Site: brandenburg
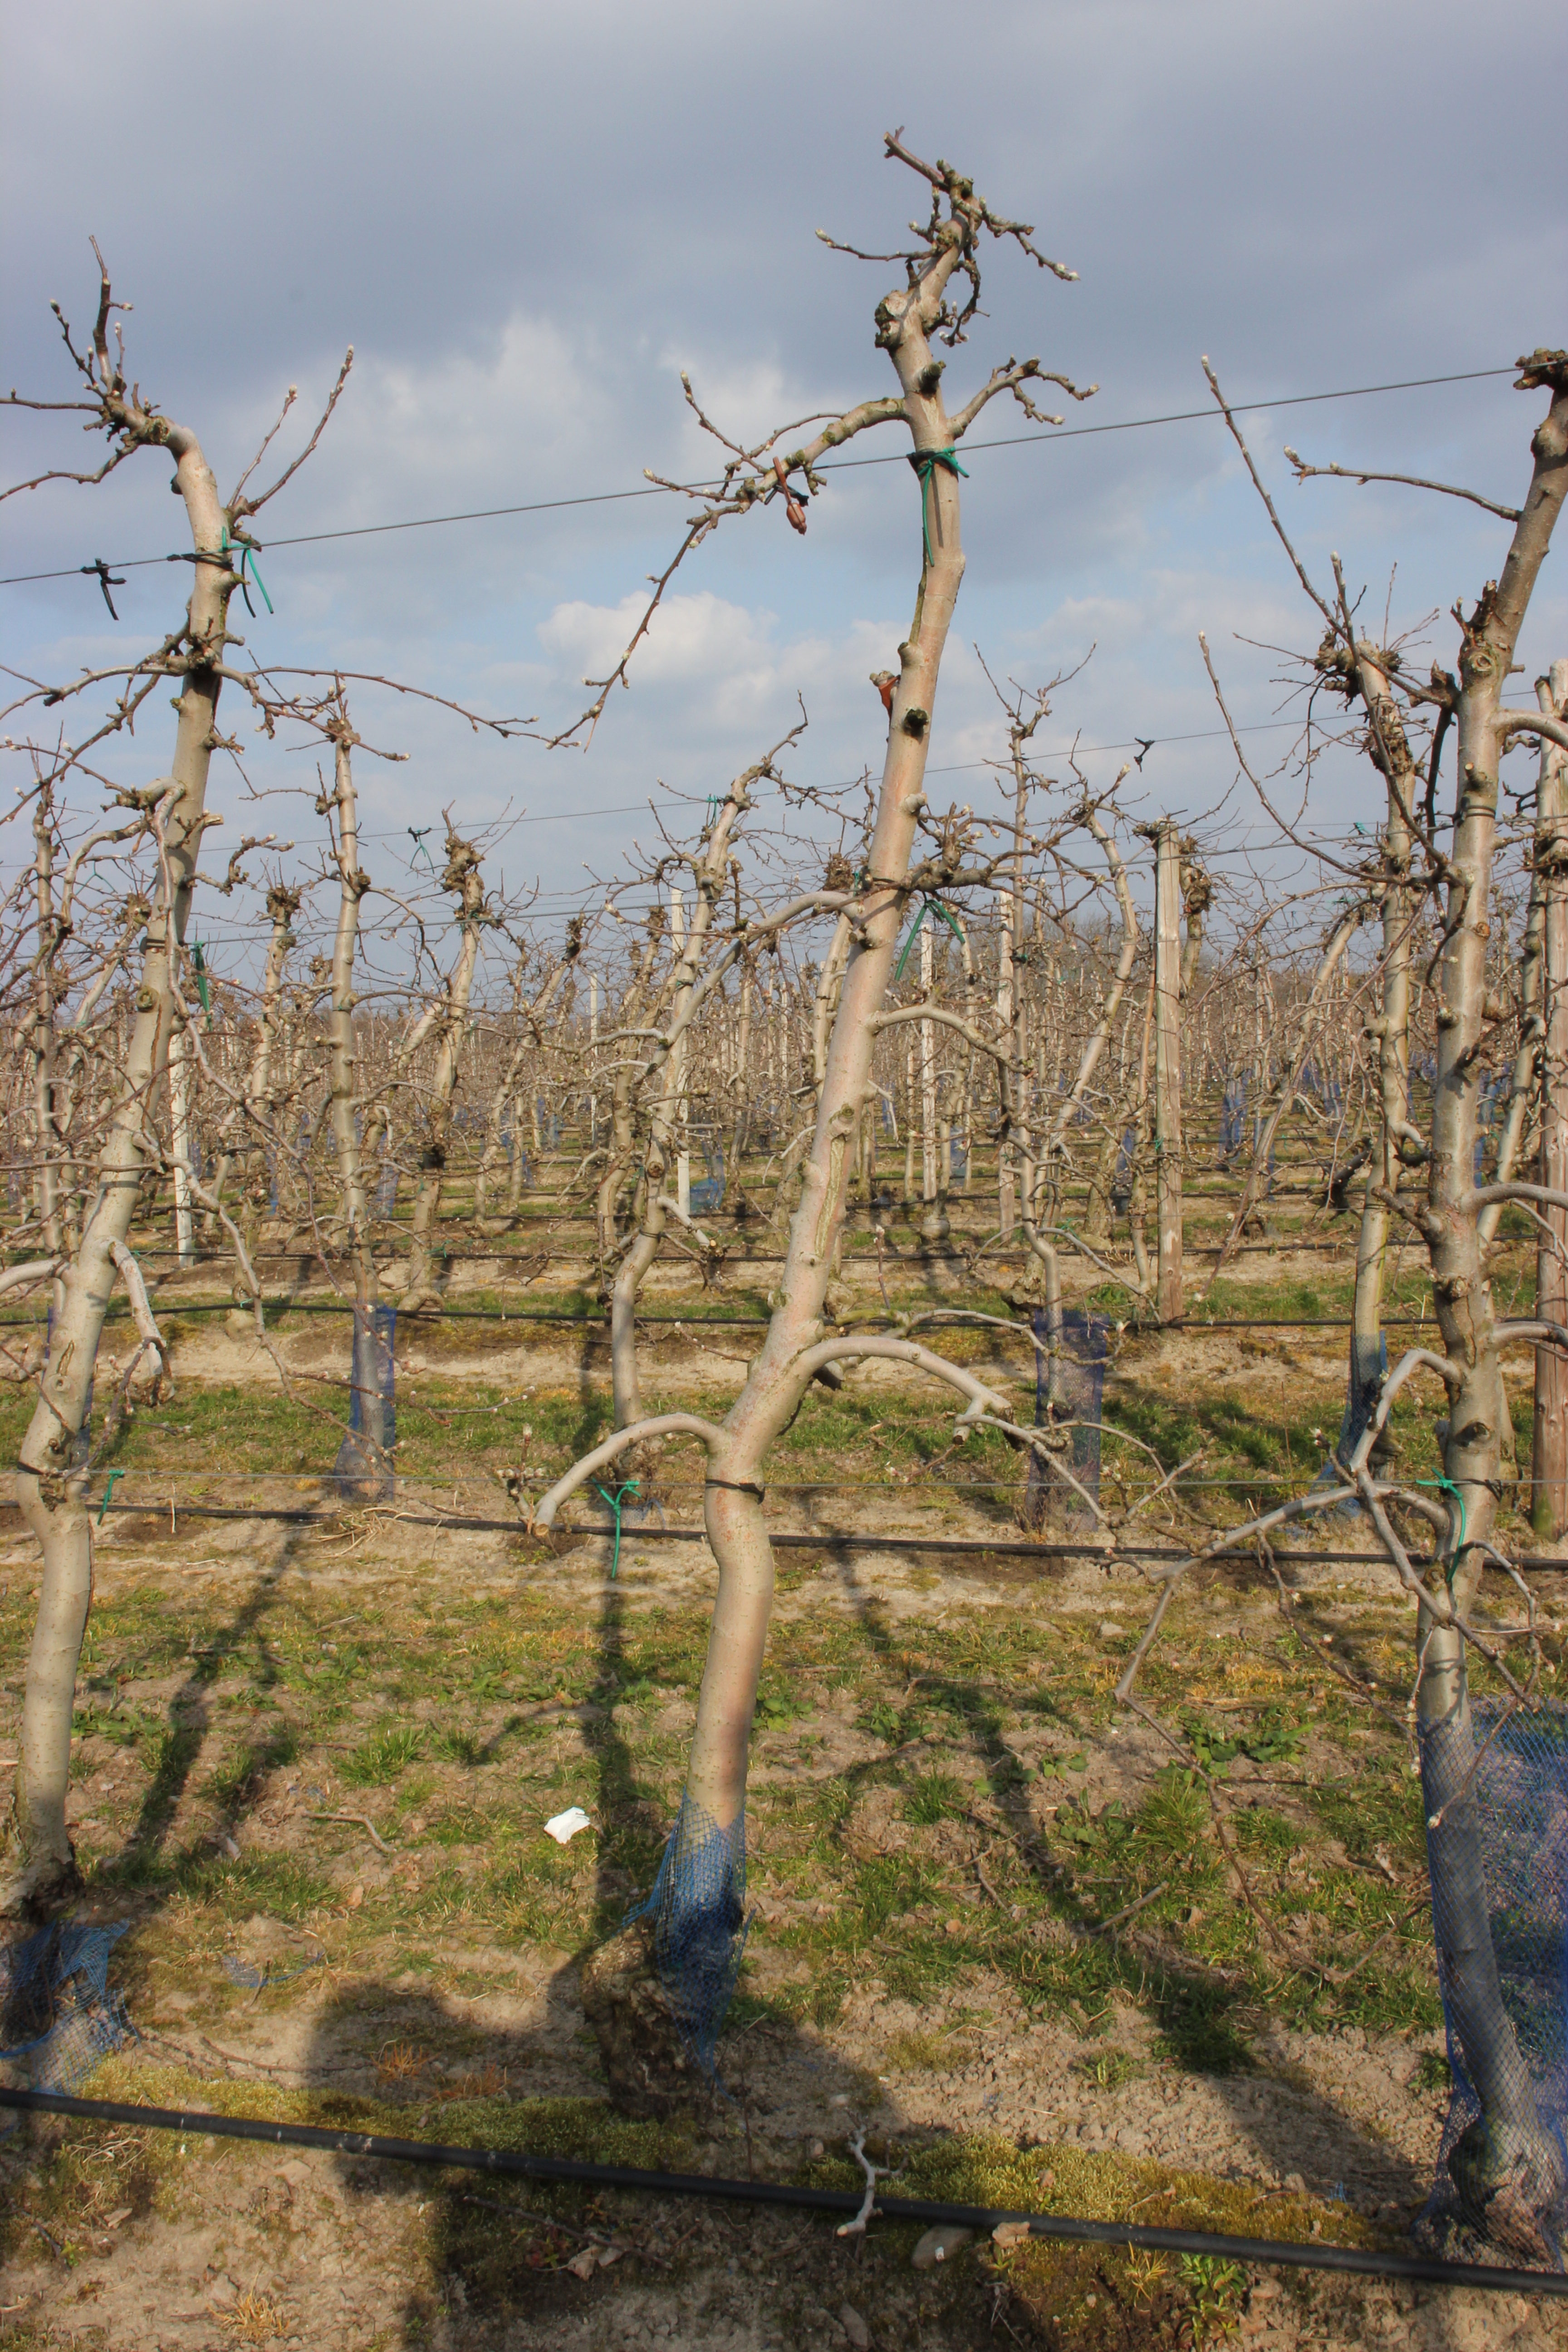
Growth stage (BBCH 03): Bud development